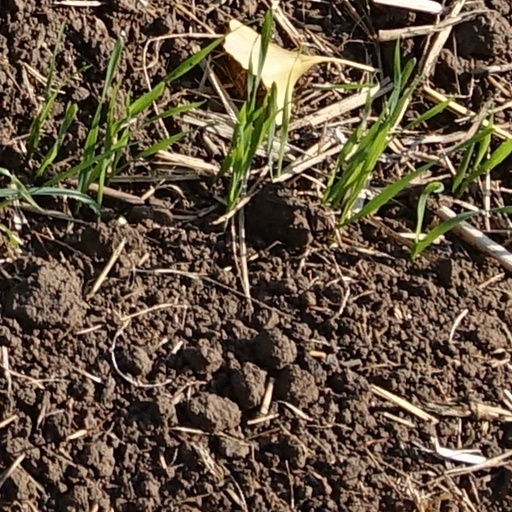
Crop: wheat